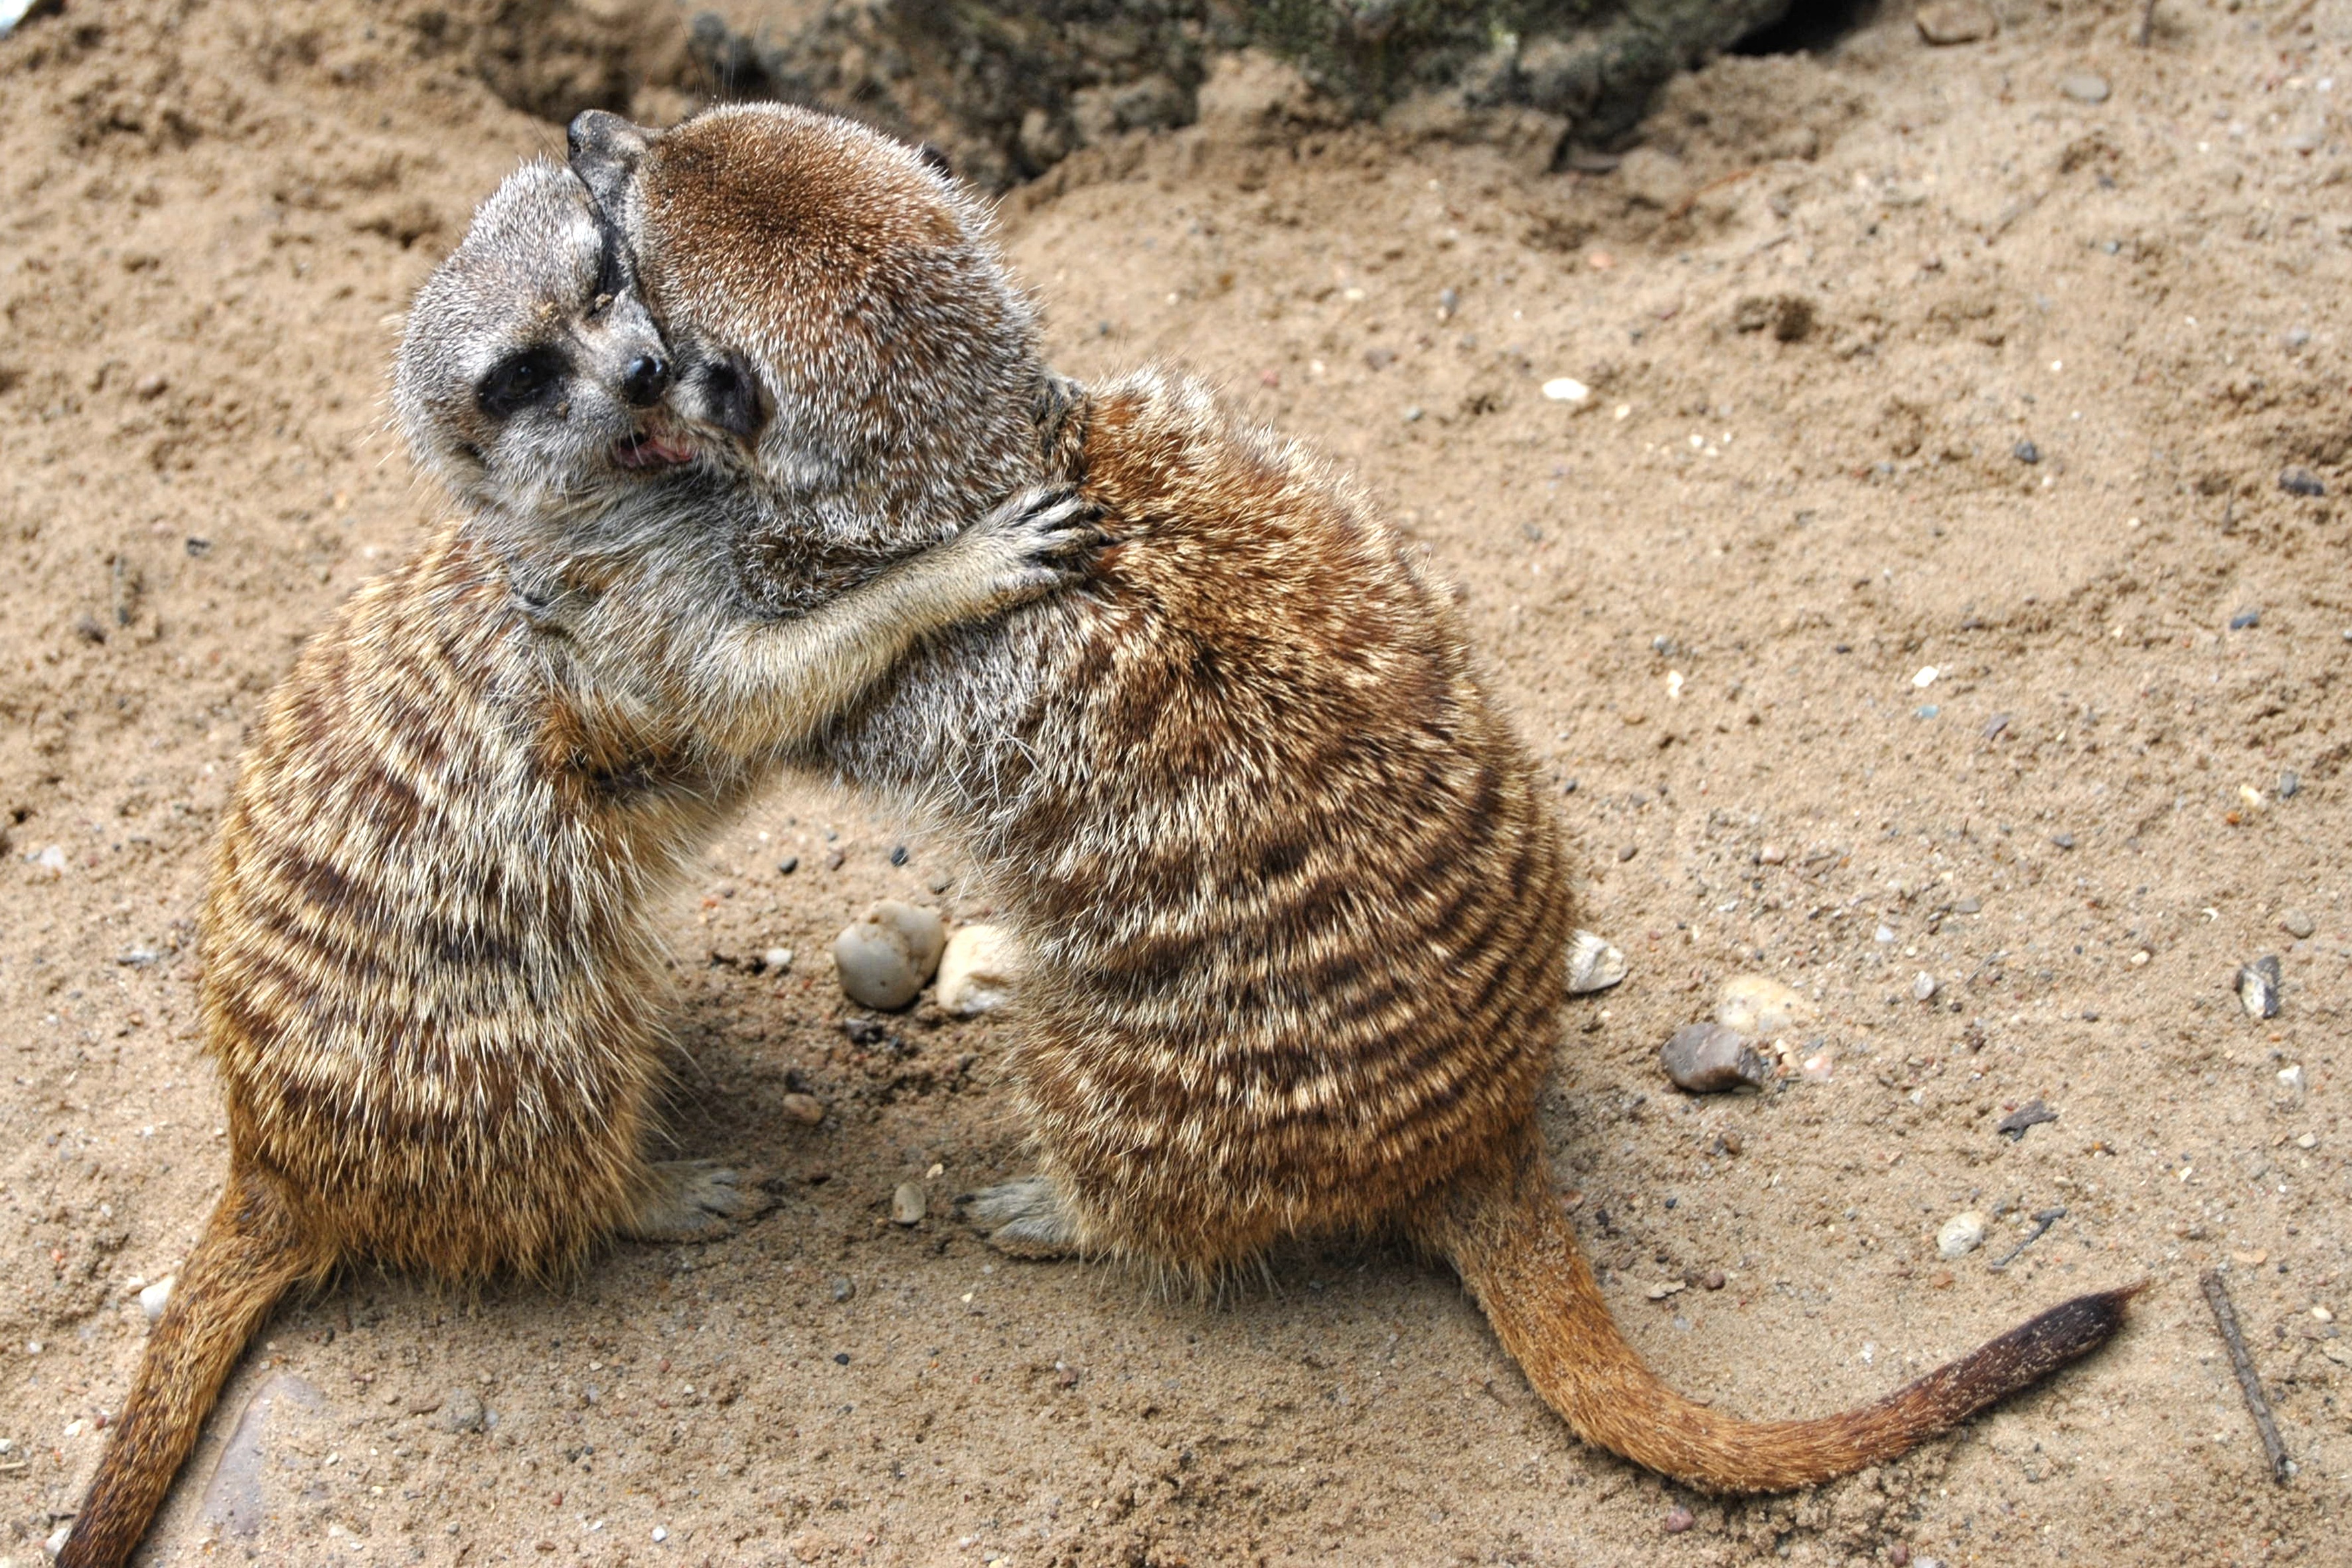
animal, wildlife, zoo, park, mammal, fauna, vertebrate, funny, meerkat, mongoose, viverridae